Aadujeevitham

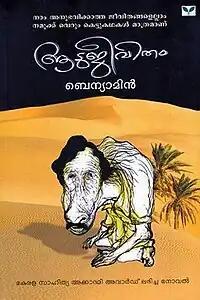
Latest edition (Malayalam)

Aadujeevitham (English: The Goat Life) is a 2008 Malayalam-language novel by Indian author Benyamin. Its English version is marketed under the title Goat Days. It is about an abused Malayali migrant worker employed in Saudi Arabia as a goatherd against his will.